Earth Defense

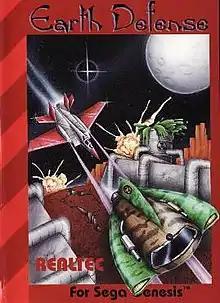
Cover art of "Earth Defense"

Earth Defense, credited as The Earth Defend on title screen, is an unlicensed game for the Sega Mega Drive/Genesis; it was developed by AV Artisan and published by Realtec in both North America and Taiwan, without a license from Sega.